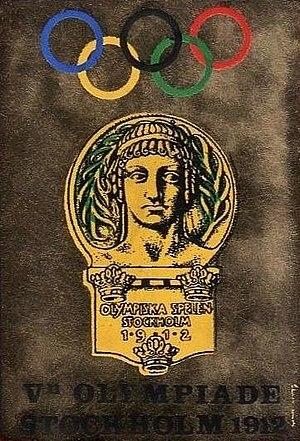
Les Jeux olympiques de 1912, Jeux de la 5ᵉ olympiade de l'ère moderne, se sont déroulés à Stockholm, en Suède du 29 juin au 22 juillet 1912. La capitale suédoise fut désignée ville hôte de ces Jeux lors de la 10ᵉ session du Comité international olympique à Berlin le 27 mai 1909, aucune autre ville n'était candidate.